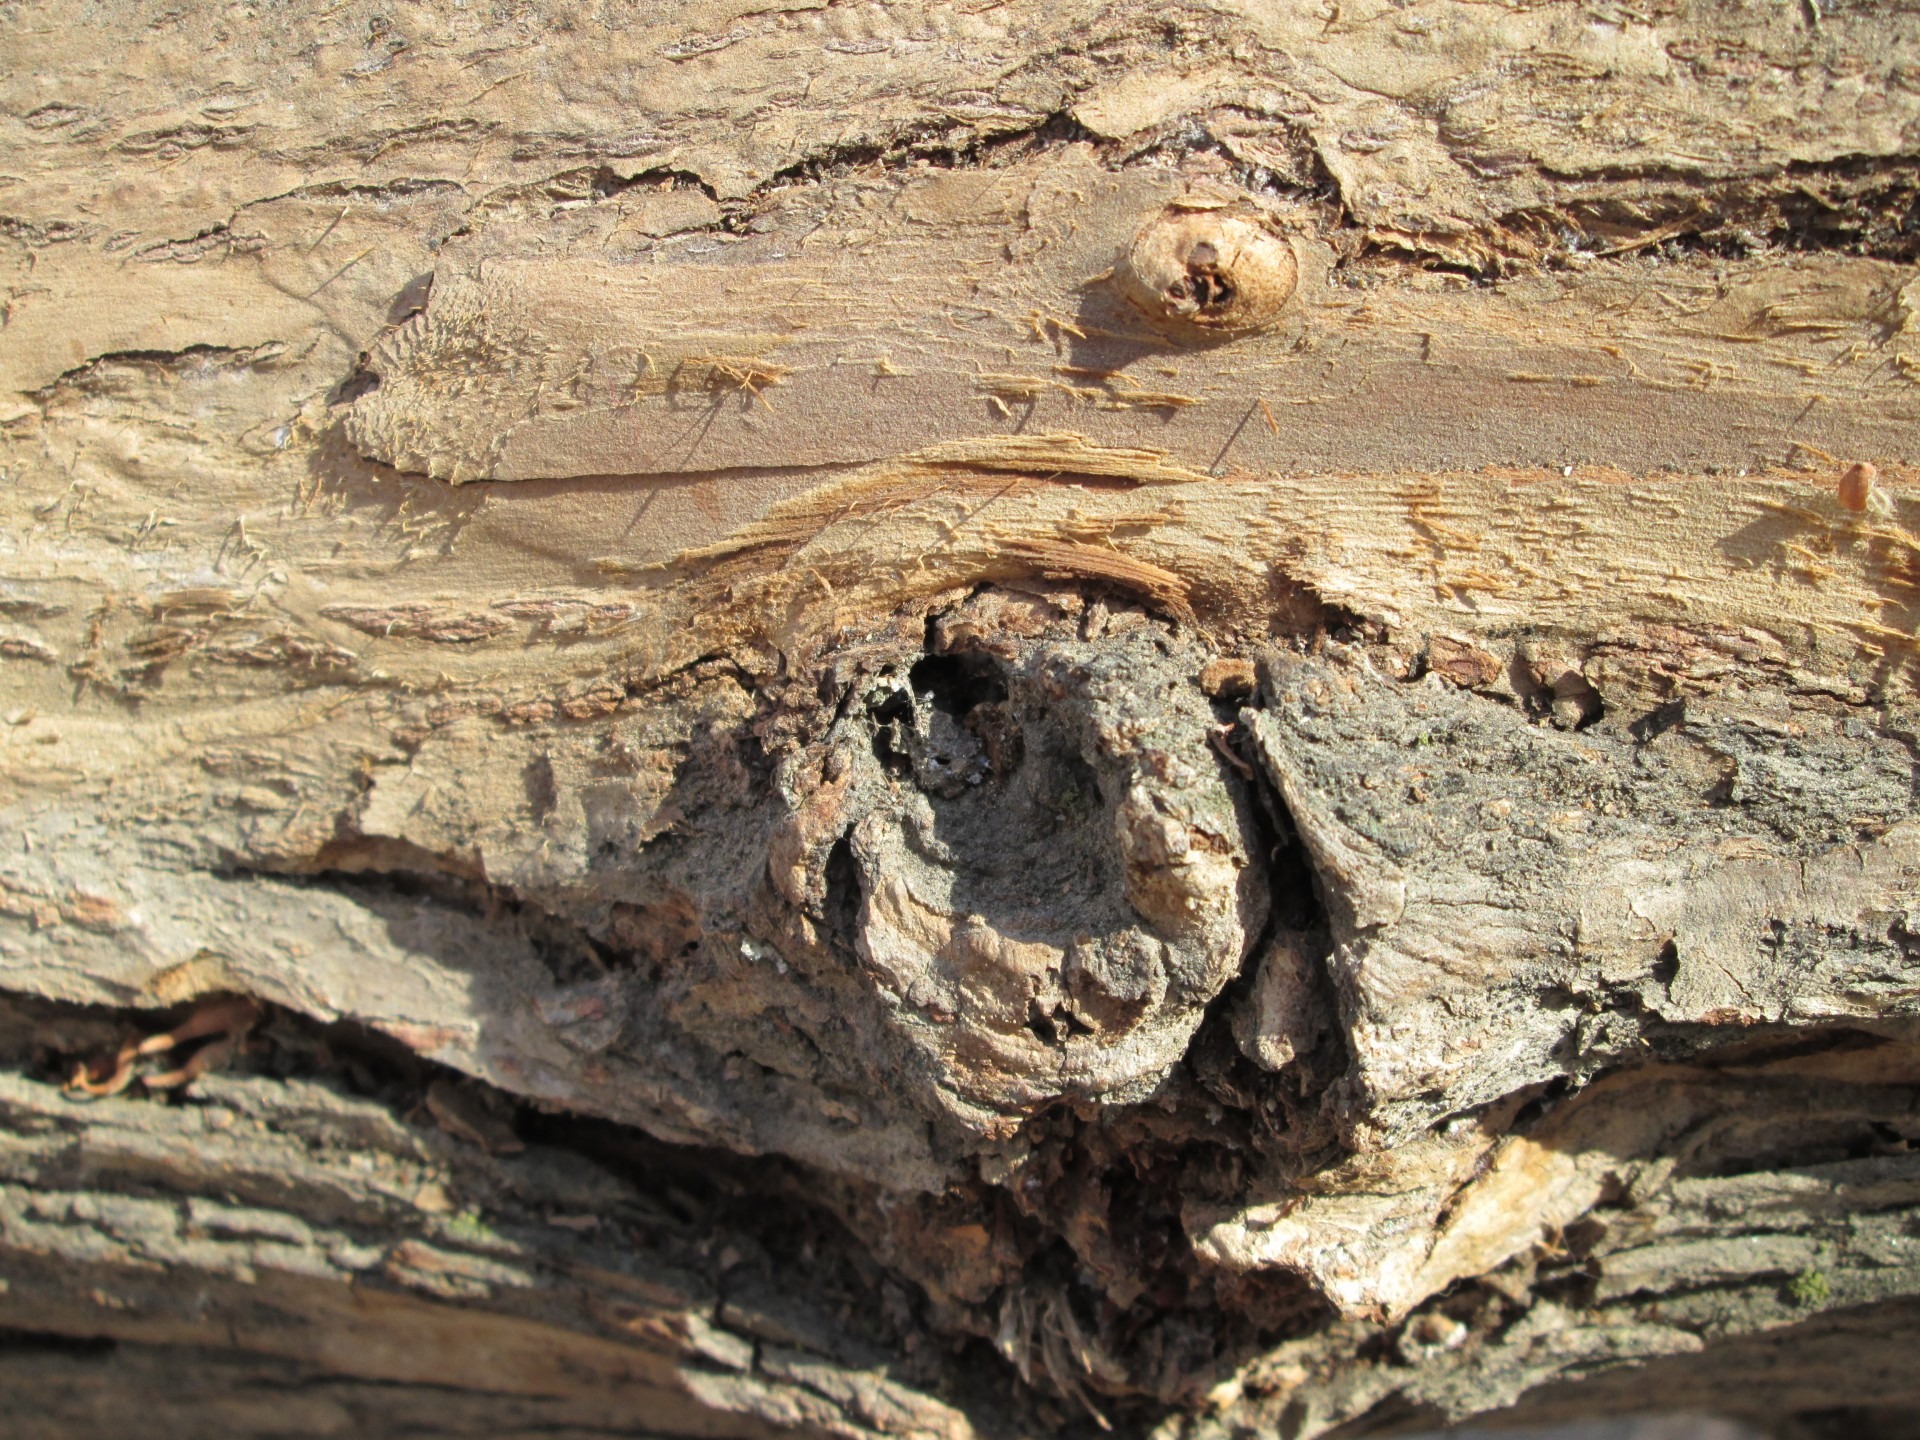
tree, nature, rock, plant, wood, trunk, part, formation, macro, small, soil, terrain, geology, vegetation, ancient history